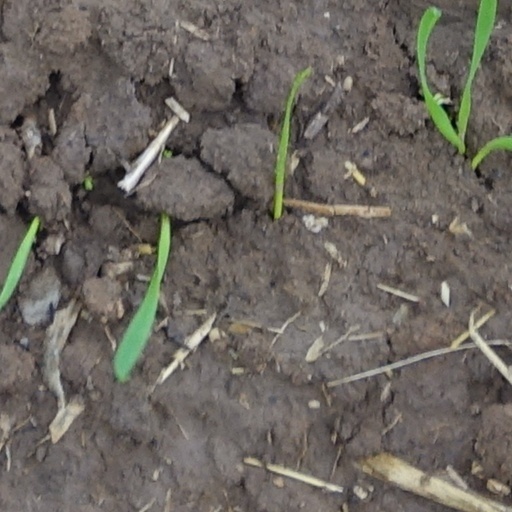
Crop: wheat